Yuko Shimizu

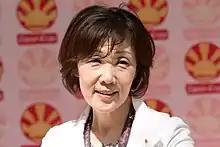
Shimizu at Japan Expo 2010

is a Japanese designer who created Hello Kitty.